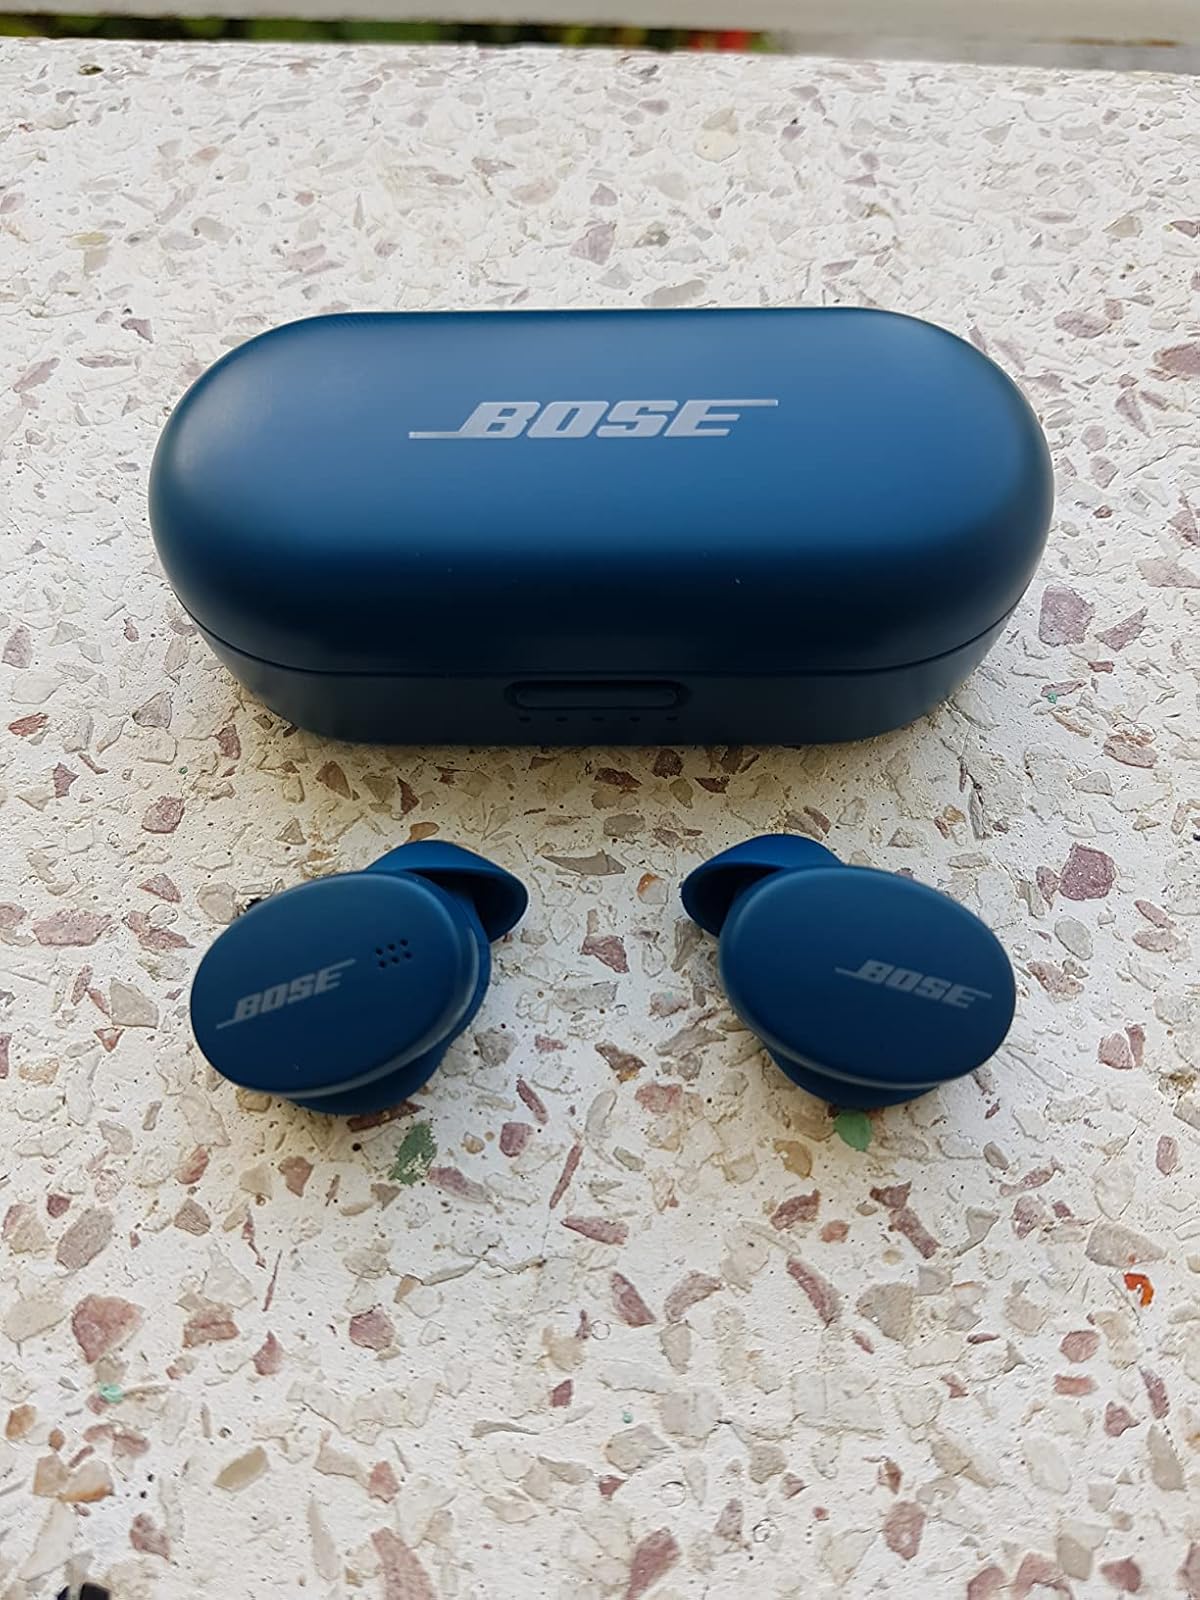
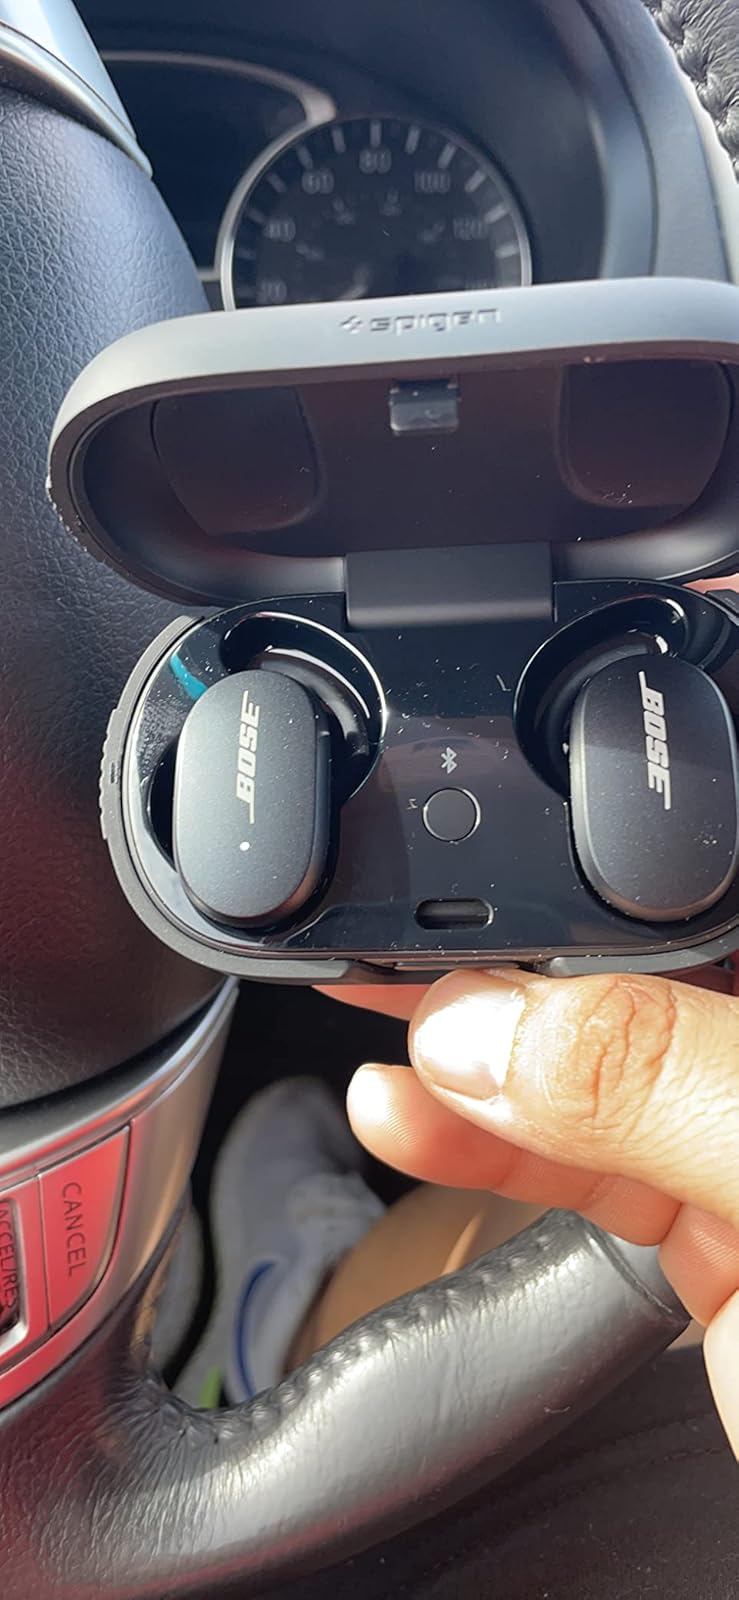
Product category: earbuds
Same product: no